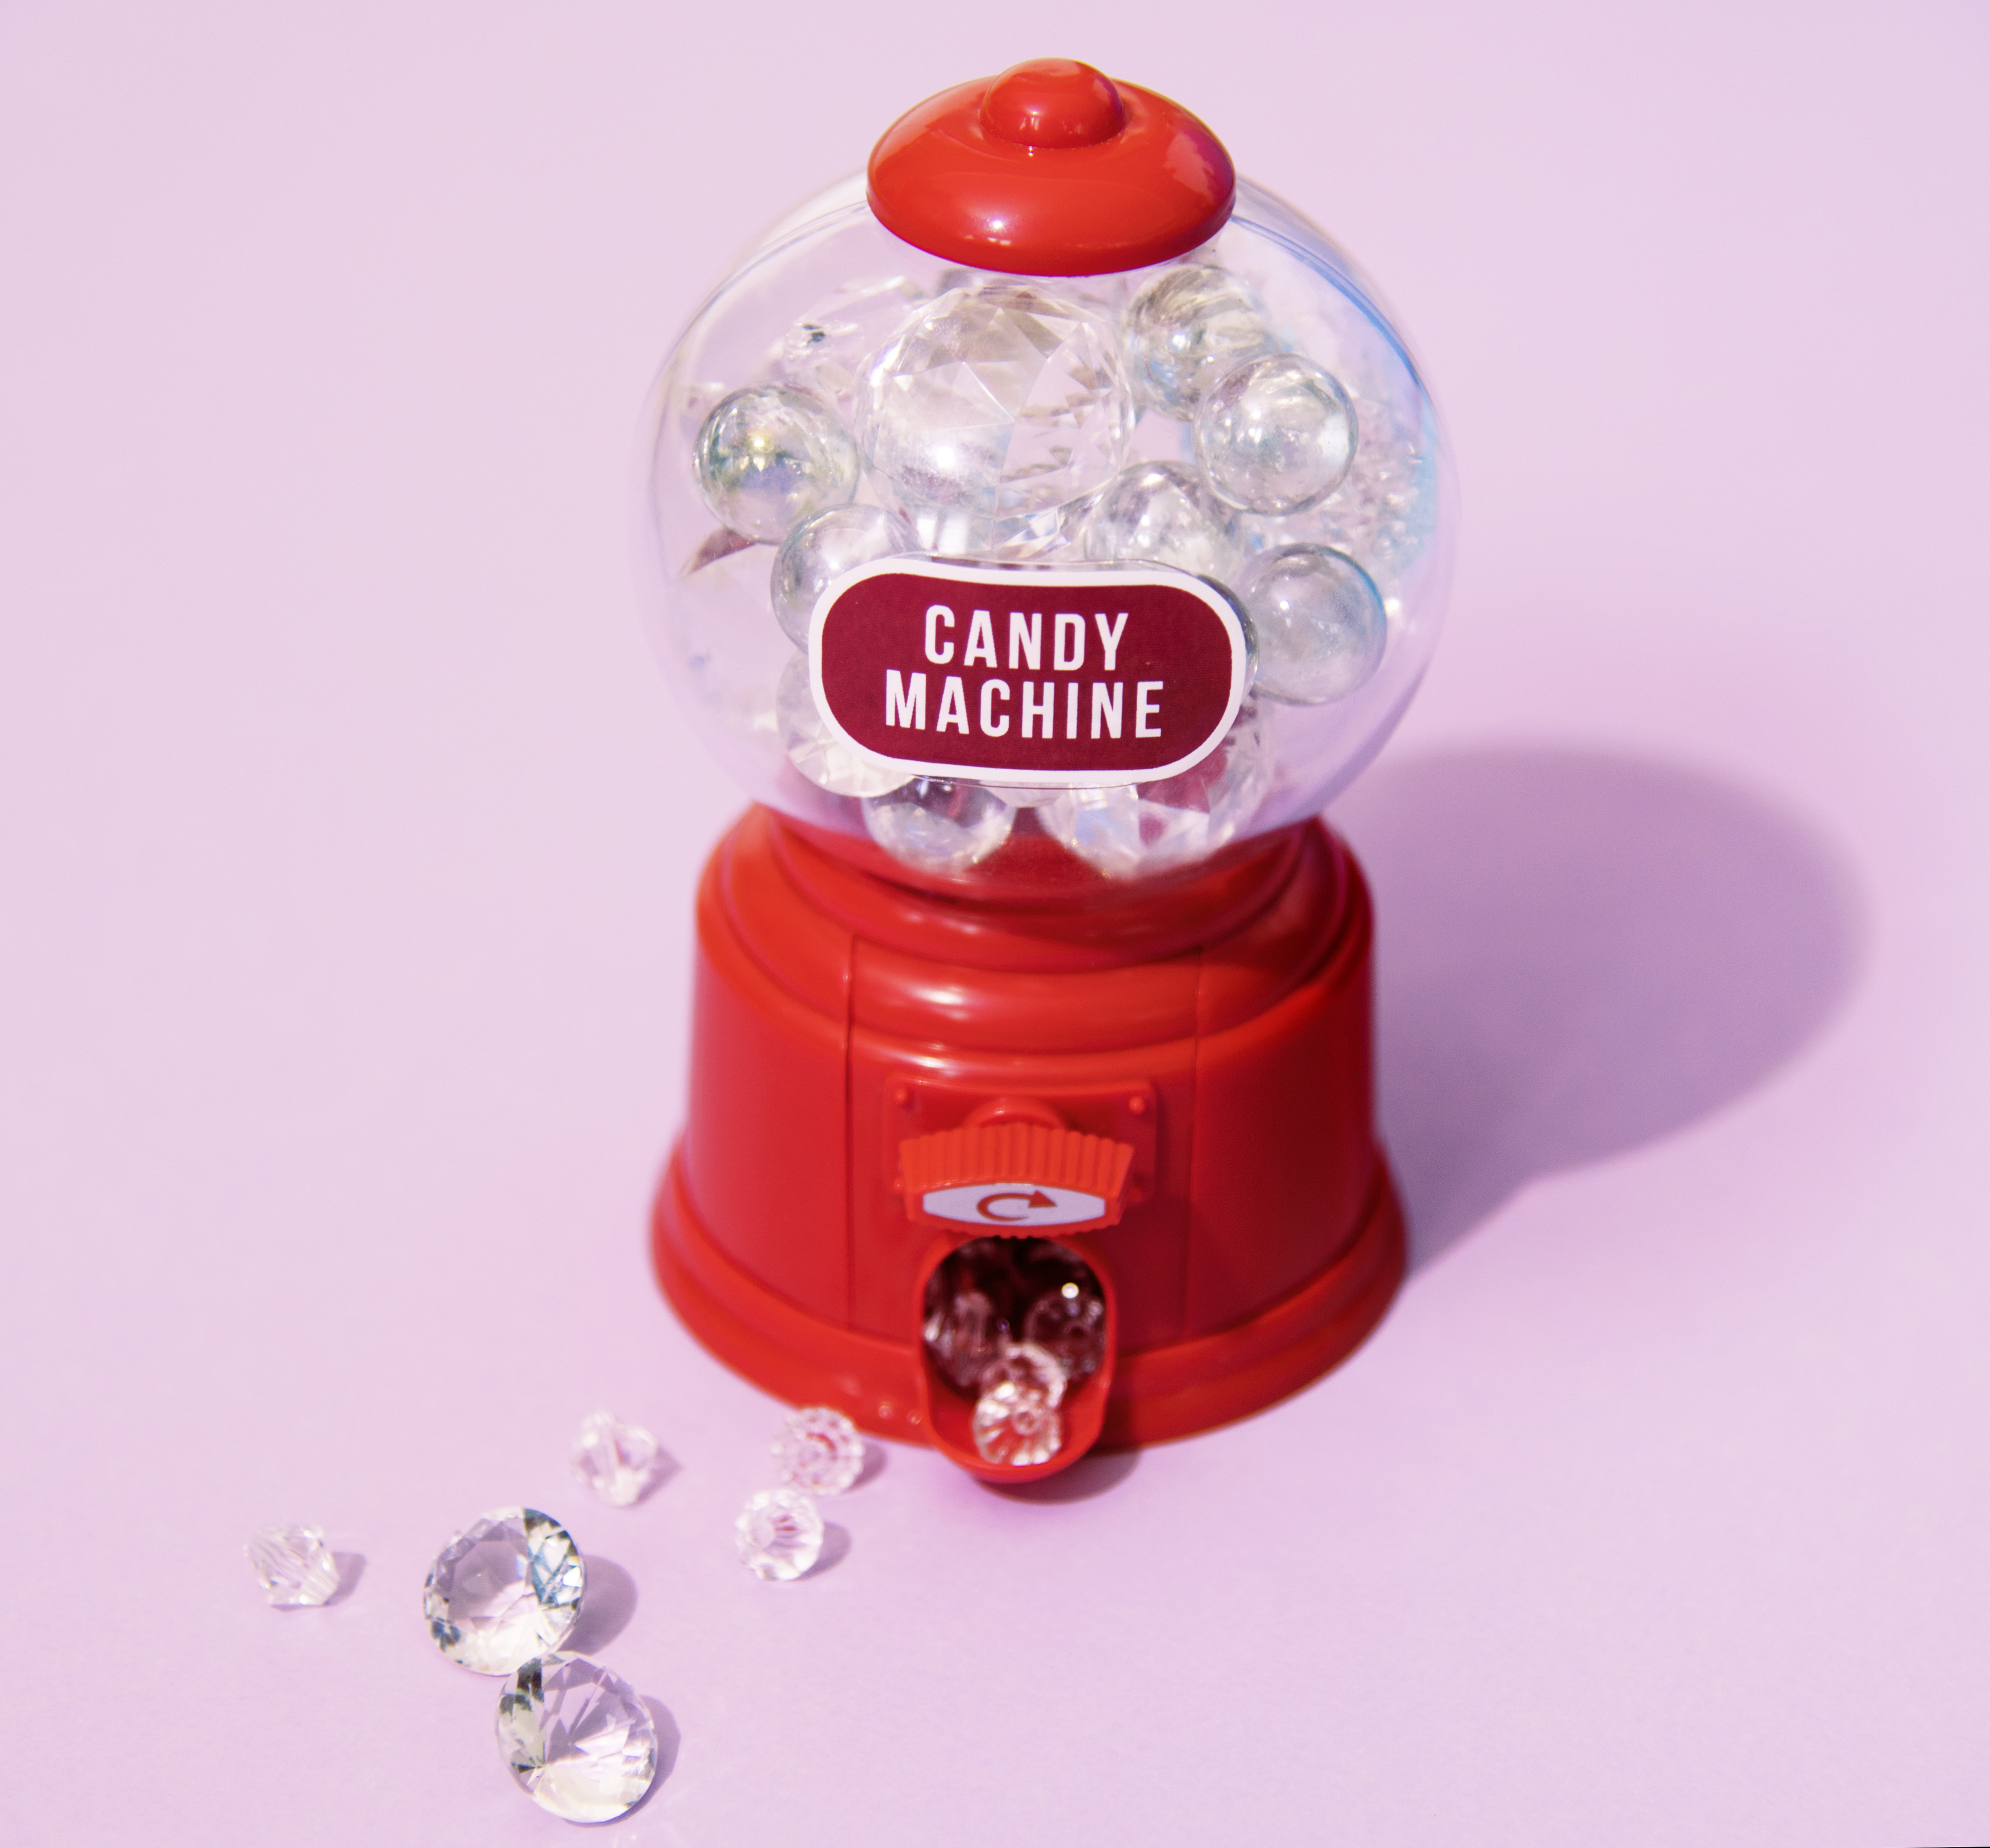
automatically, background, bright, candy, children, close up, closeup, colorful, decoration, diamond, diamond beads, diamonds, gem, glass, glossy, joyful, machine, painted, passion, pastel, pink, plastic, playful, pop, red, rewind, rich, scrolling, sparkly, stuffing, sweets, toy, wallpaper, wealth, wealthy, product